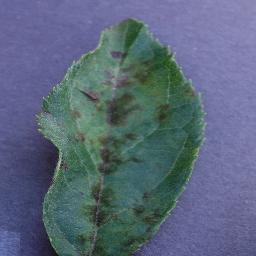
Label: Apple___Apple_scab